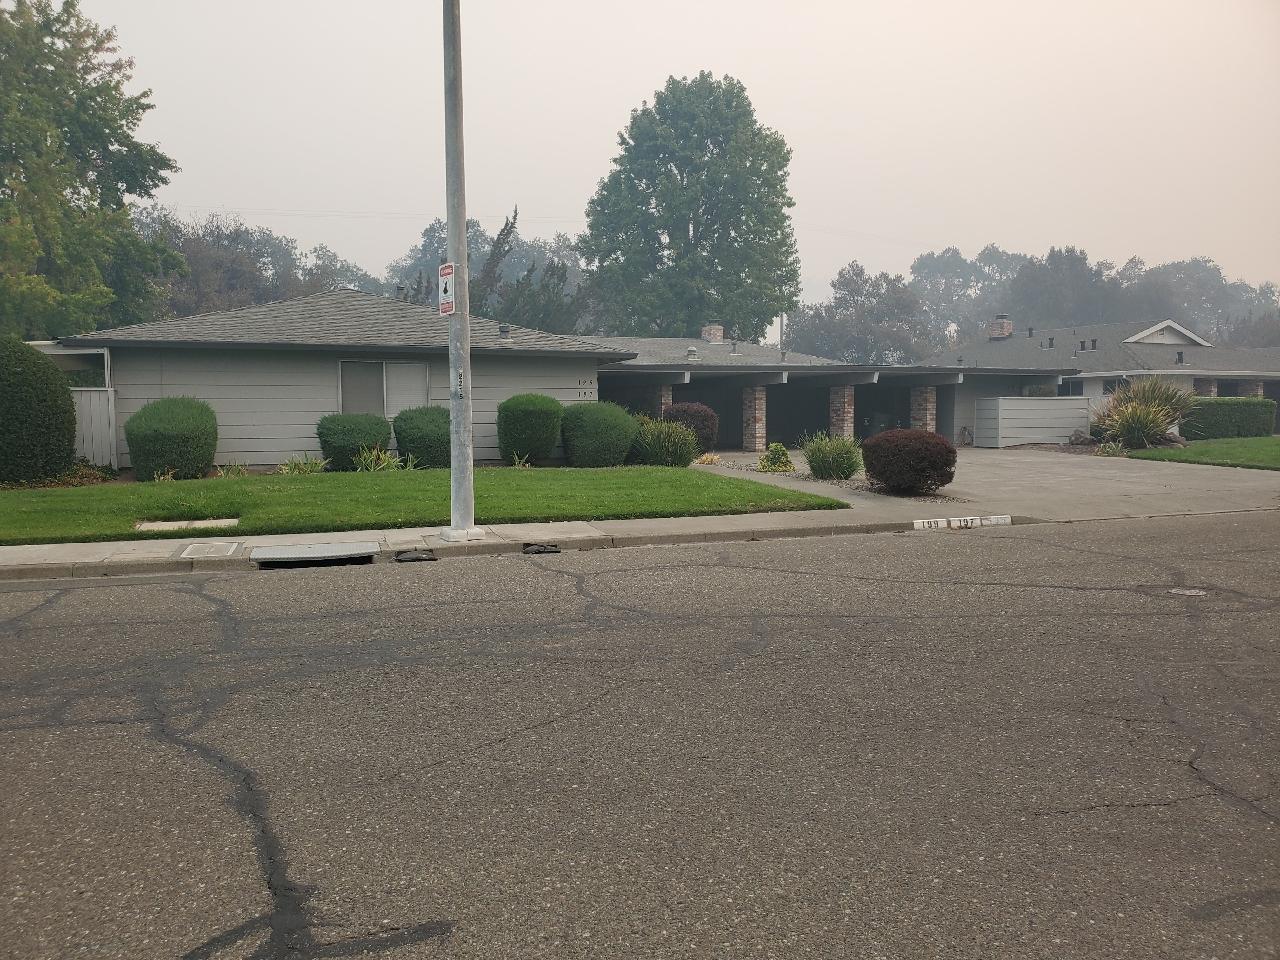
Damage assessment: no_damage